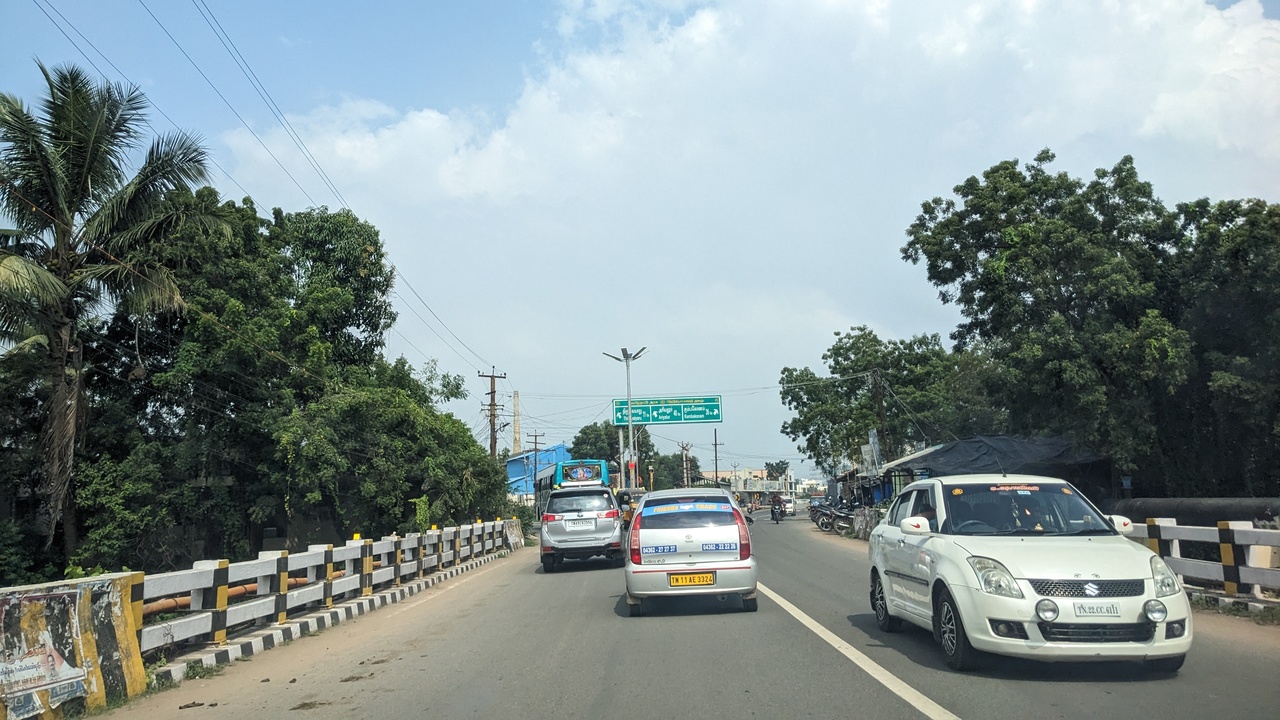
Photos taken from a trip to South eastern Tamilnadu